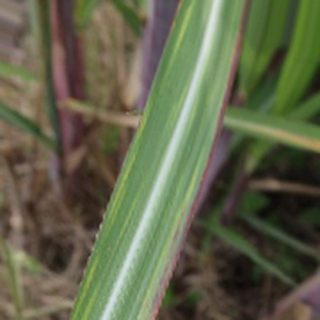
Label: sugarcane_bacterial_blight